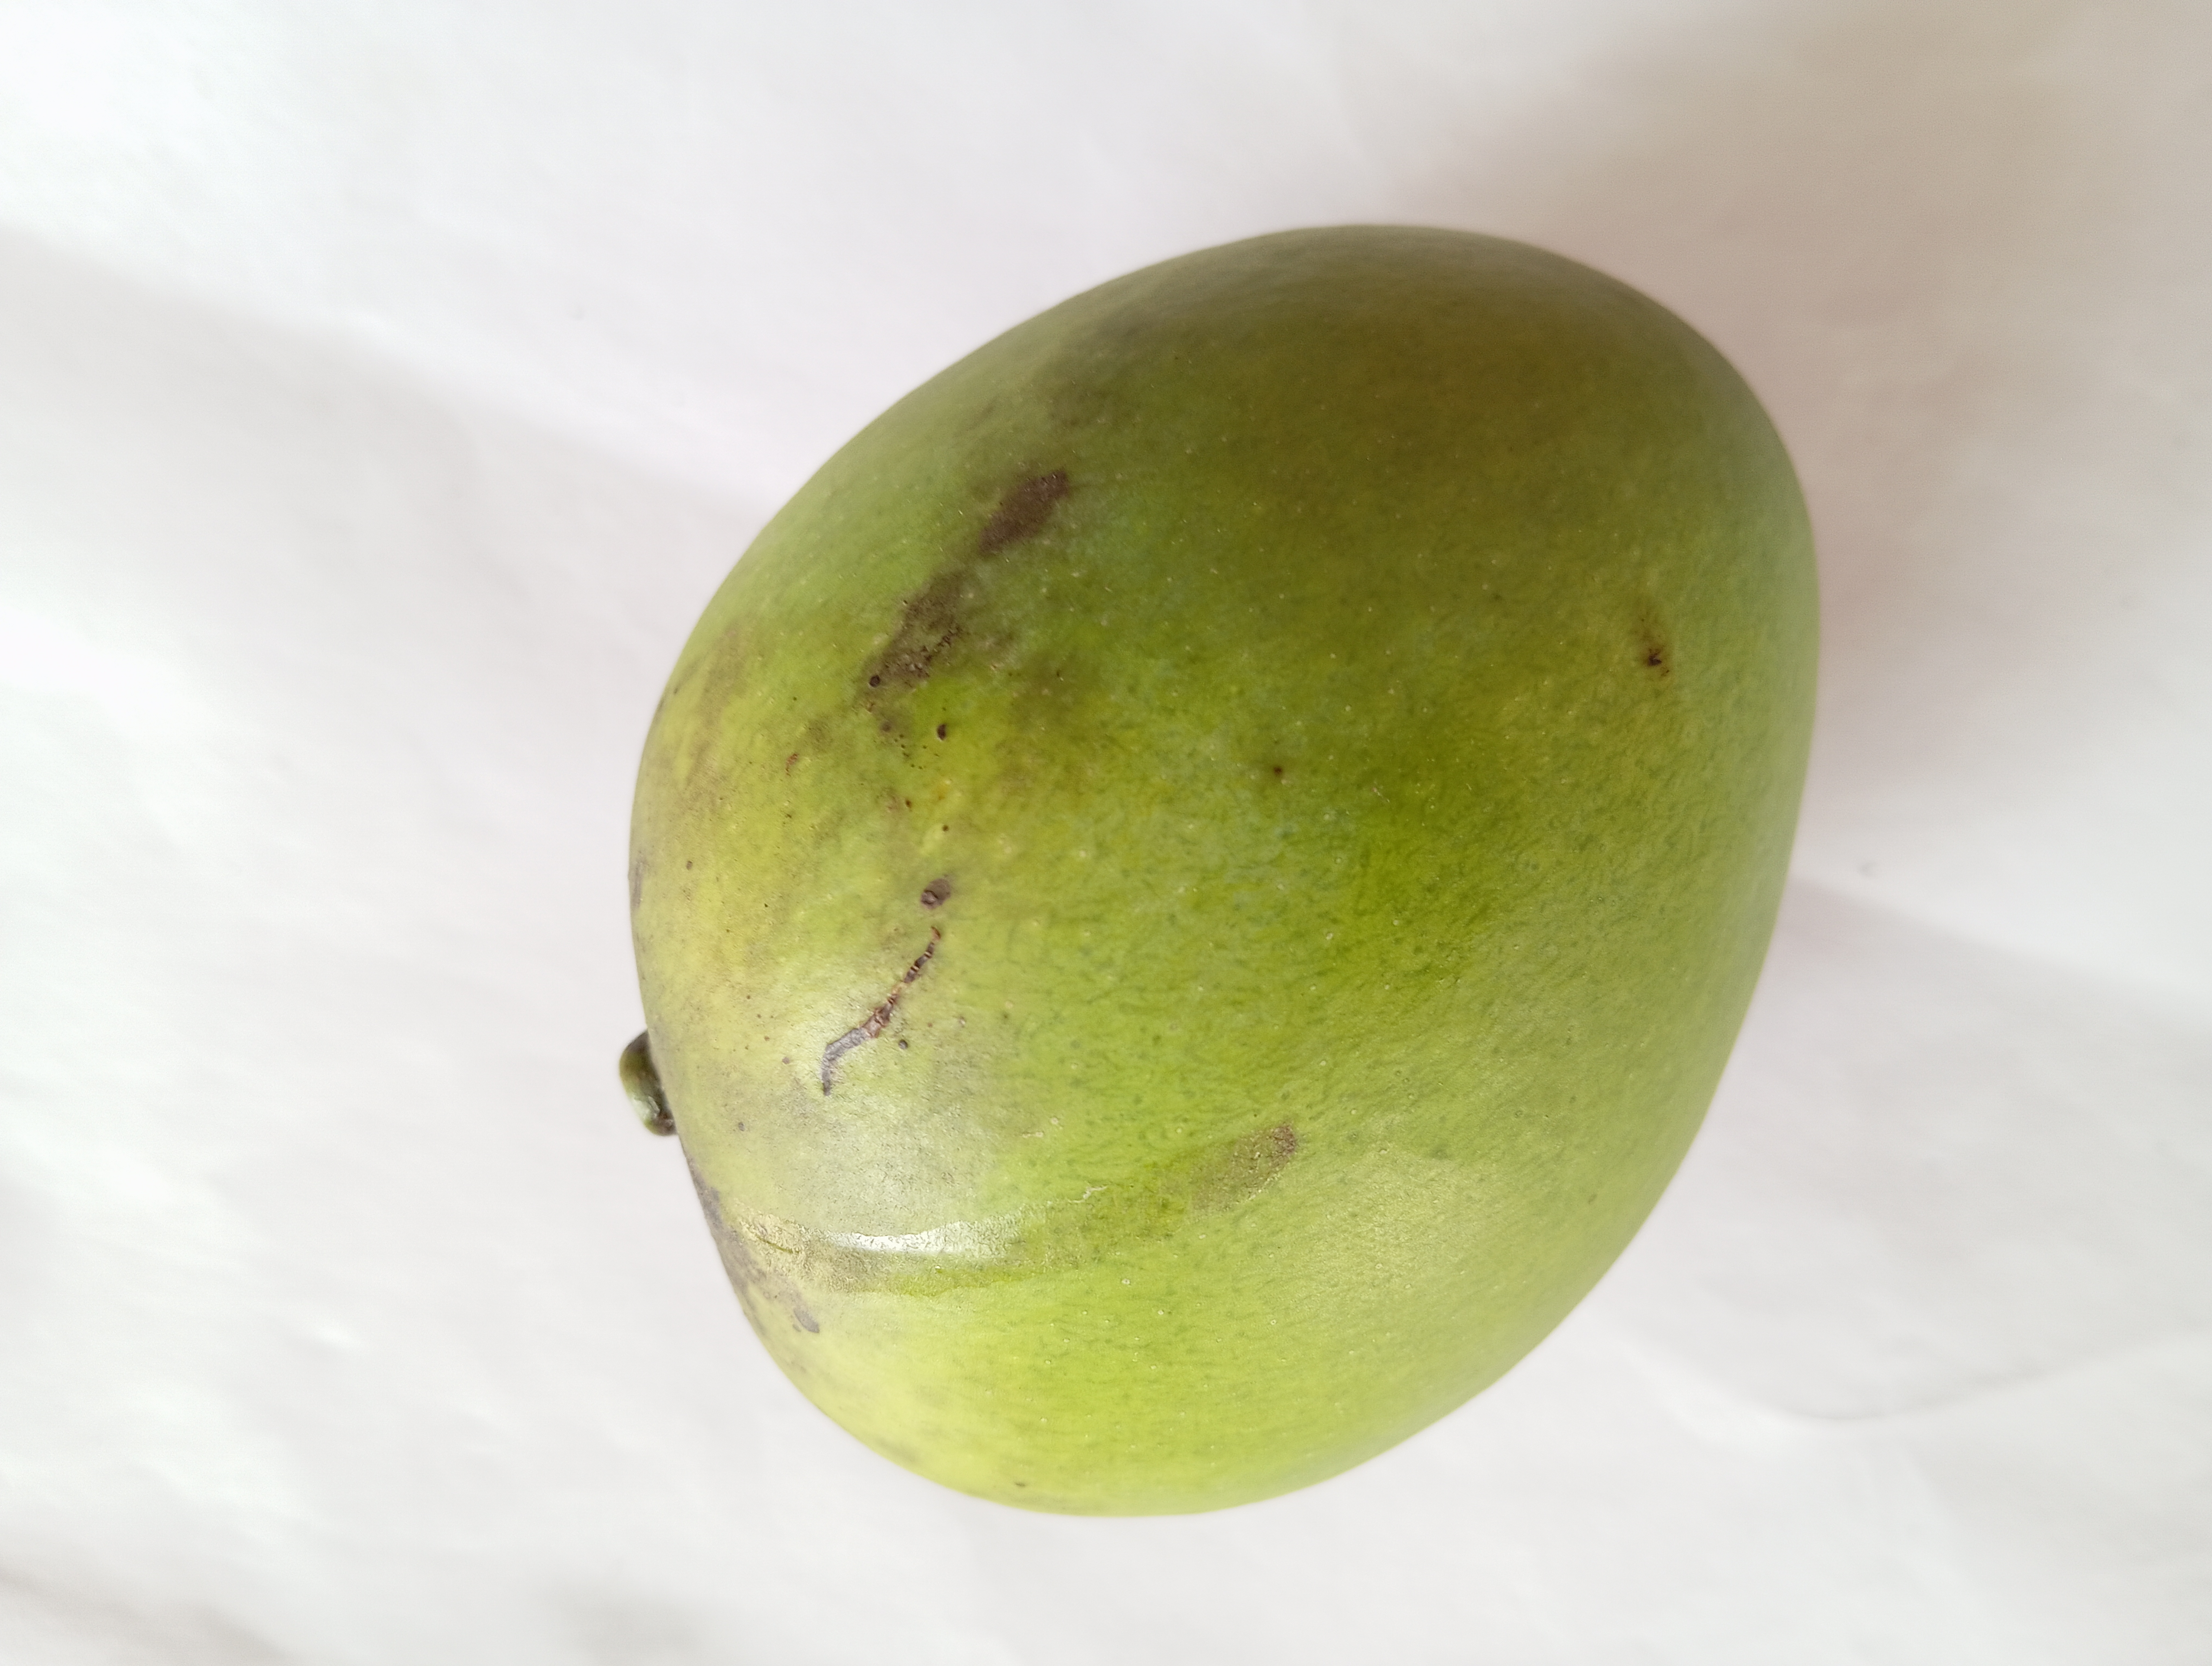
Mango variety: Harivanga